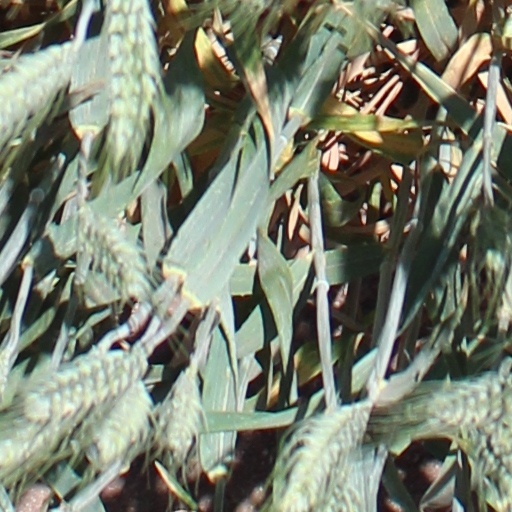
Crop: wheat